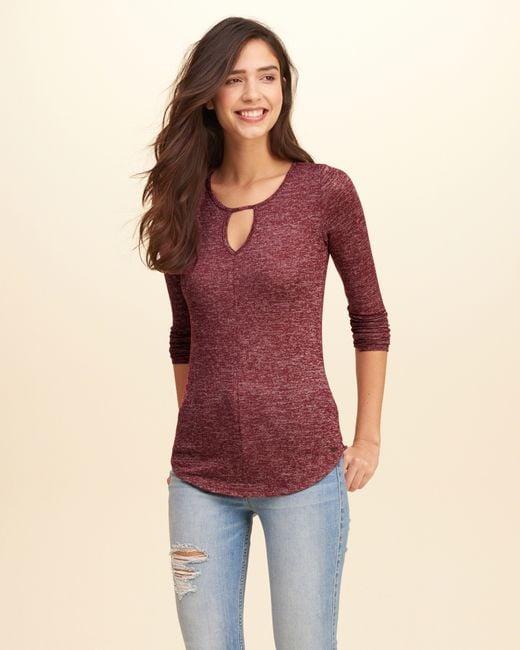
Damen lässige, weinrote, ausgeschnittene, dehnbare, gerollte Langarmbluse mit blauer zerrissener Jeanshose